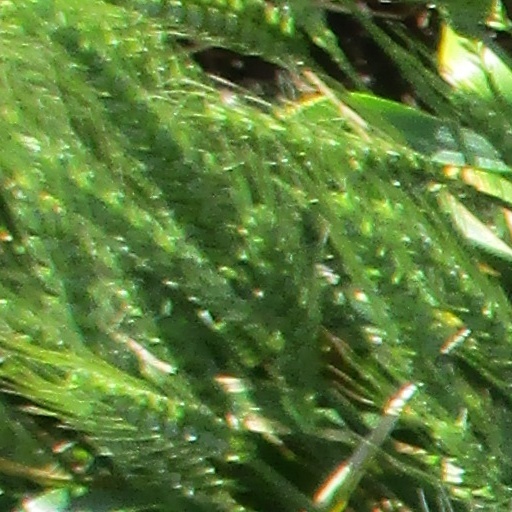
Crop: wheat